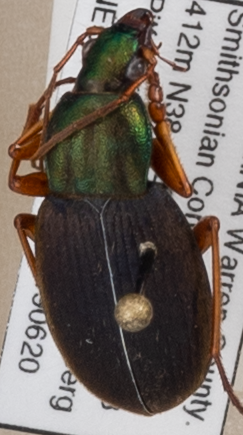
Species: Chlaenius aestivus
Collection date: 2019-06-20
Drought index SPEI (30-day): -0.27
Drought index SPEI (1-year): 2.09
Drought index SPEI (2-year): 2.09